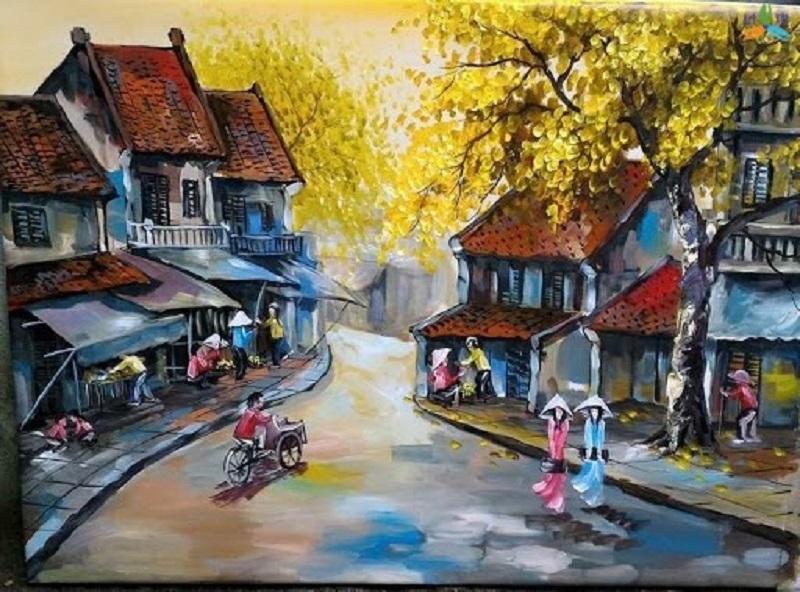
trong bức vẽ có một người đang đi xích lô